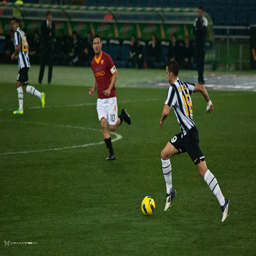
A soccer player in a white and blue uniform moving the soccer ball down the field.
Men are running after a ball during a soccer game.
A soccer match with a player in full stride next to the soccer ball and a player from the other team approaching him.
some men running on a field with a soccer ball
soccer players running on a field while one soccer player gets ready to kick the ball